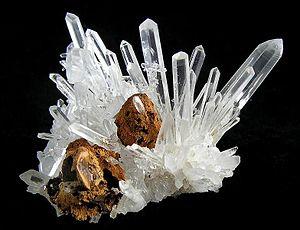
L'Oisans est une région des Alpes françaises située dans les départements de l'Isère et des Hautes-Alpes, correspondant à l'essentiel du bassin versant de la rivière Romanche et de ses affluents. Elle compte ainsi six vallées principales dont Le Bourg-d'Oisans est approximativement le centre. Cette ville, la seule d'une région en grande majorité rurale, se situe dans une plaine occupée jusqu'au tournant entre le XVIIᵉ et le XVIIIᵉ siècle par un lac glaciaire et qui sépare la Haute de la Basse Romanche. Cette dernière, et principalement la commune de Livet-et-Gavet, est devenue un pôle industriel au XXᵉ siècle avec le développement de la houille blanche qui a permis l'essor de nombreuses industries jusque dans les années 1970.